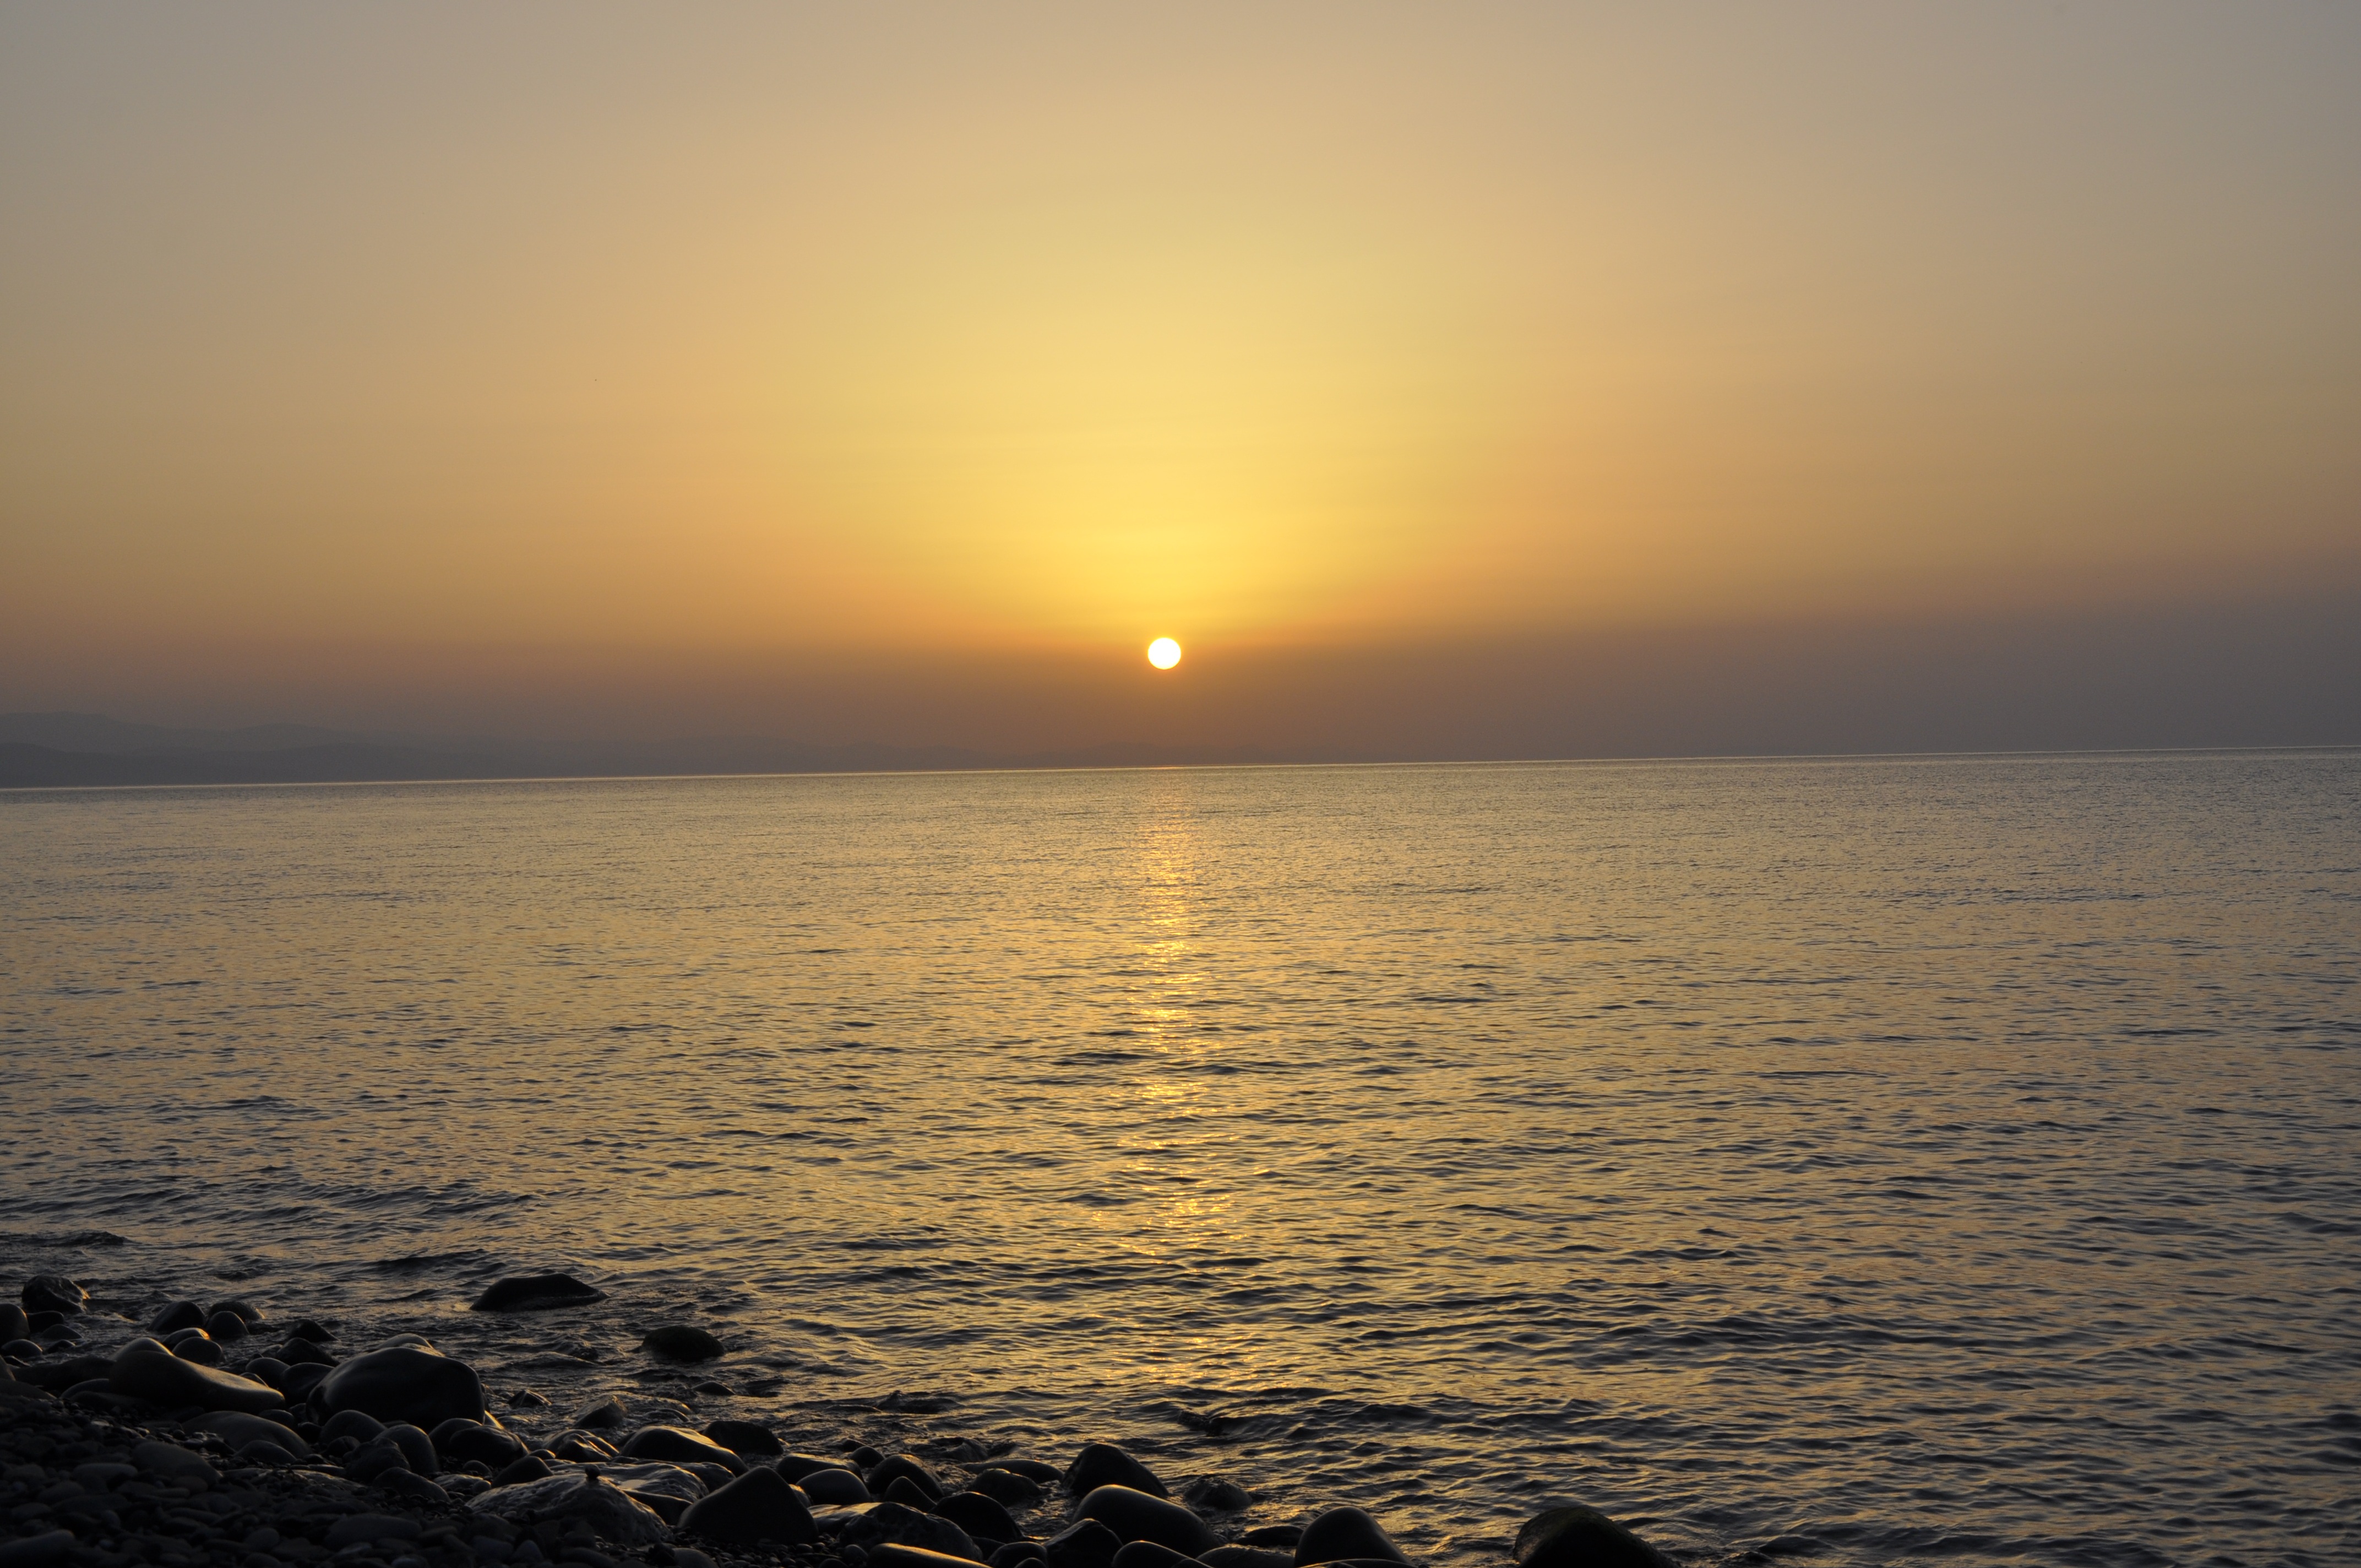
beach, sea, coast, nature, ocean, horizon, sun, sunrise, sunset, sunlight, morning, shore, wave, dawn, summer, cliff, dusk, evening, body of water, june, afterglow, crimea, atmospheric phenomenon, wind wave